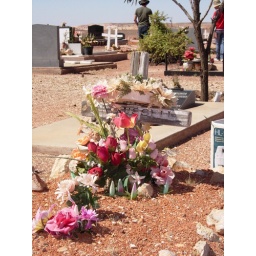
most graves had fresh flowers on them, which is saying something in the desert where water is scarce